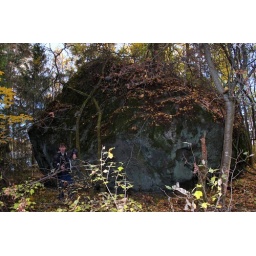
Big rock in the forest